Local oxidation nanolithography

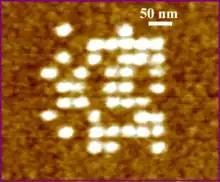
π number with twenty decimals: 3,1415926535 8979323846 written in binary code by Local Oxidation on a silicon surface.

It is possible to store information using dot-like nanostructures created by the local oxidation of a surface. This storage uses the binary code considering the presence of a nanostructure as a 1 and its lack as a 0. In this way information can be stored in a small surface with a single SiO dot constituting a bit. In 1999 Cooper "et al." demonstrated that this methods allows to obtain an information density of 1.6 Tbit/in. However, only read-only memories can be fabricated with this technique.